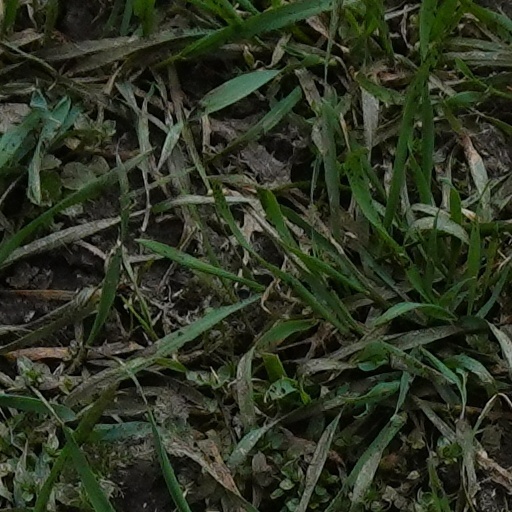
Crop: wheat